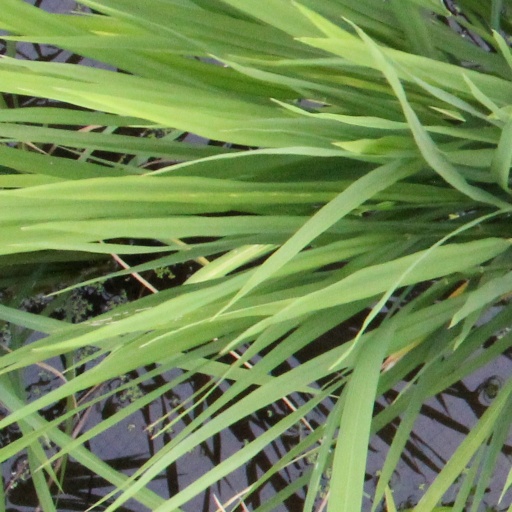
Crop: rice